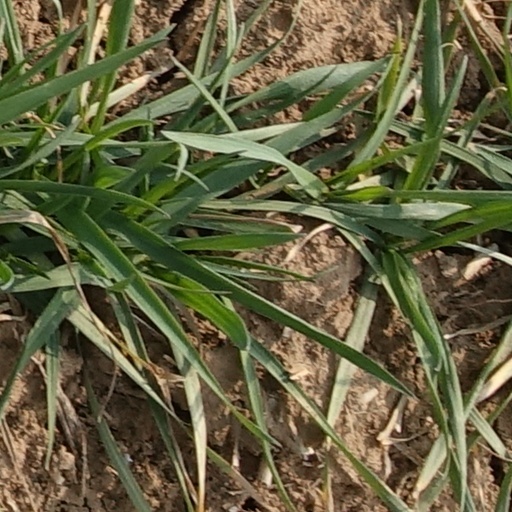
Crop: wheat